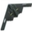
Label: airplane